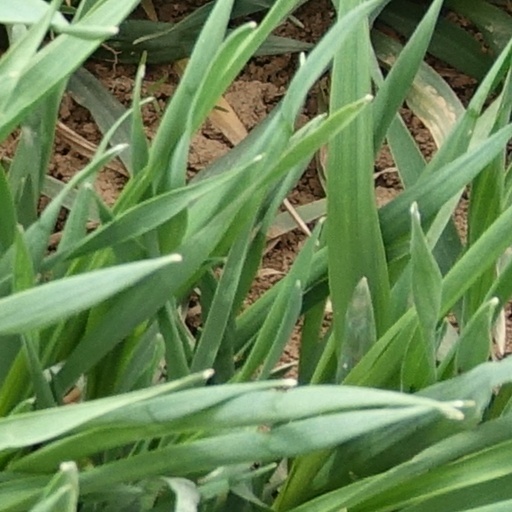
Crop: wheat